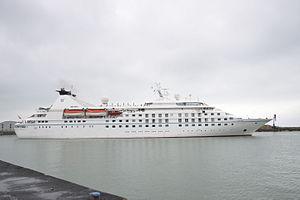
Après y avoir fait escale, le paquebot de croisière MS «